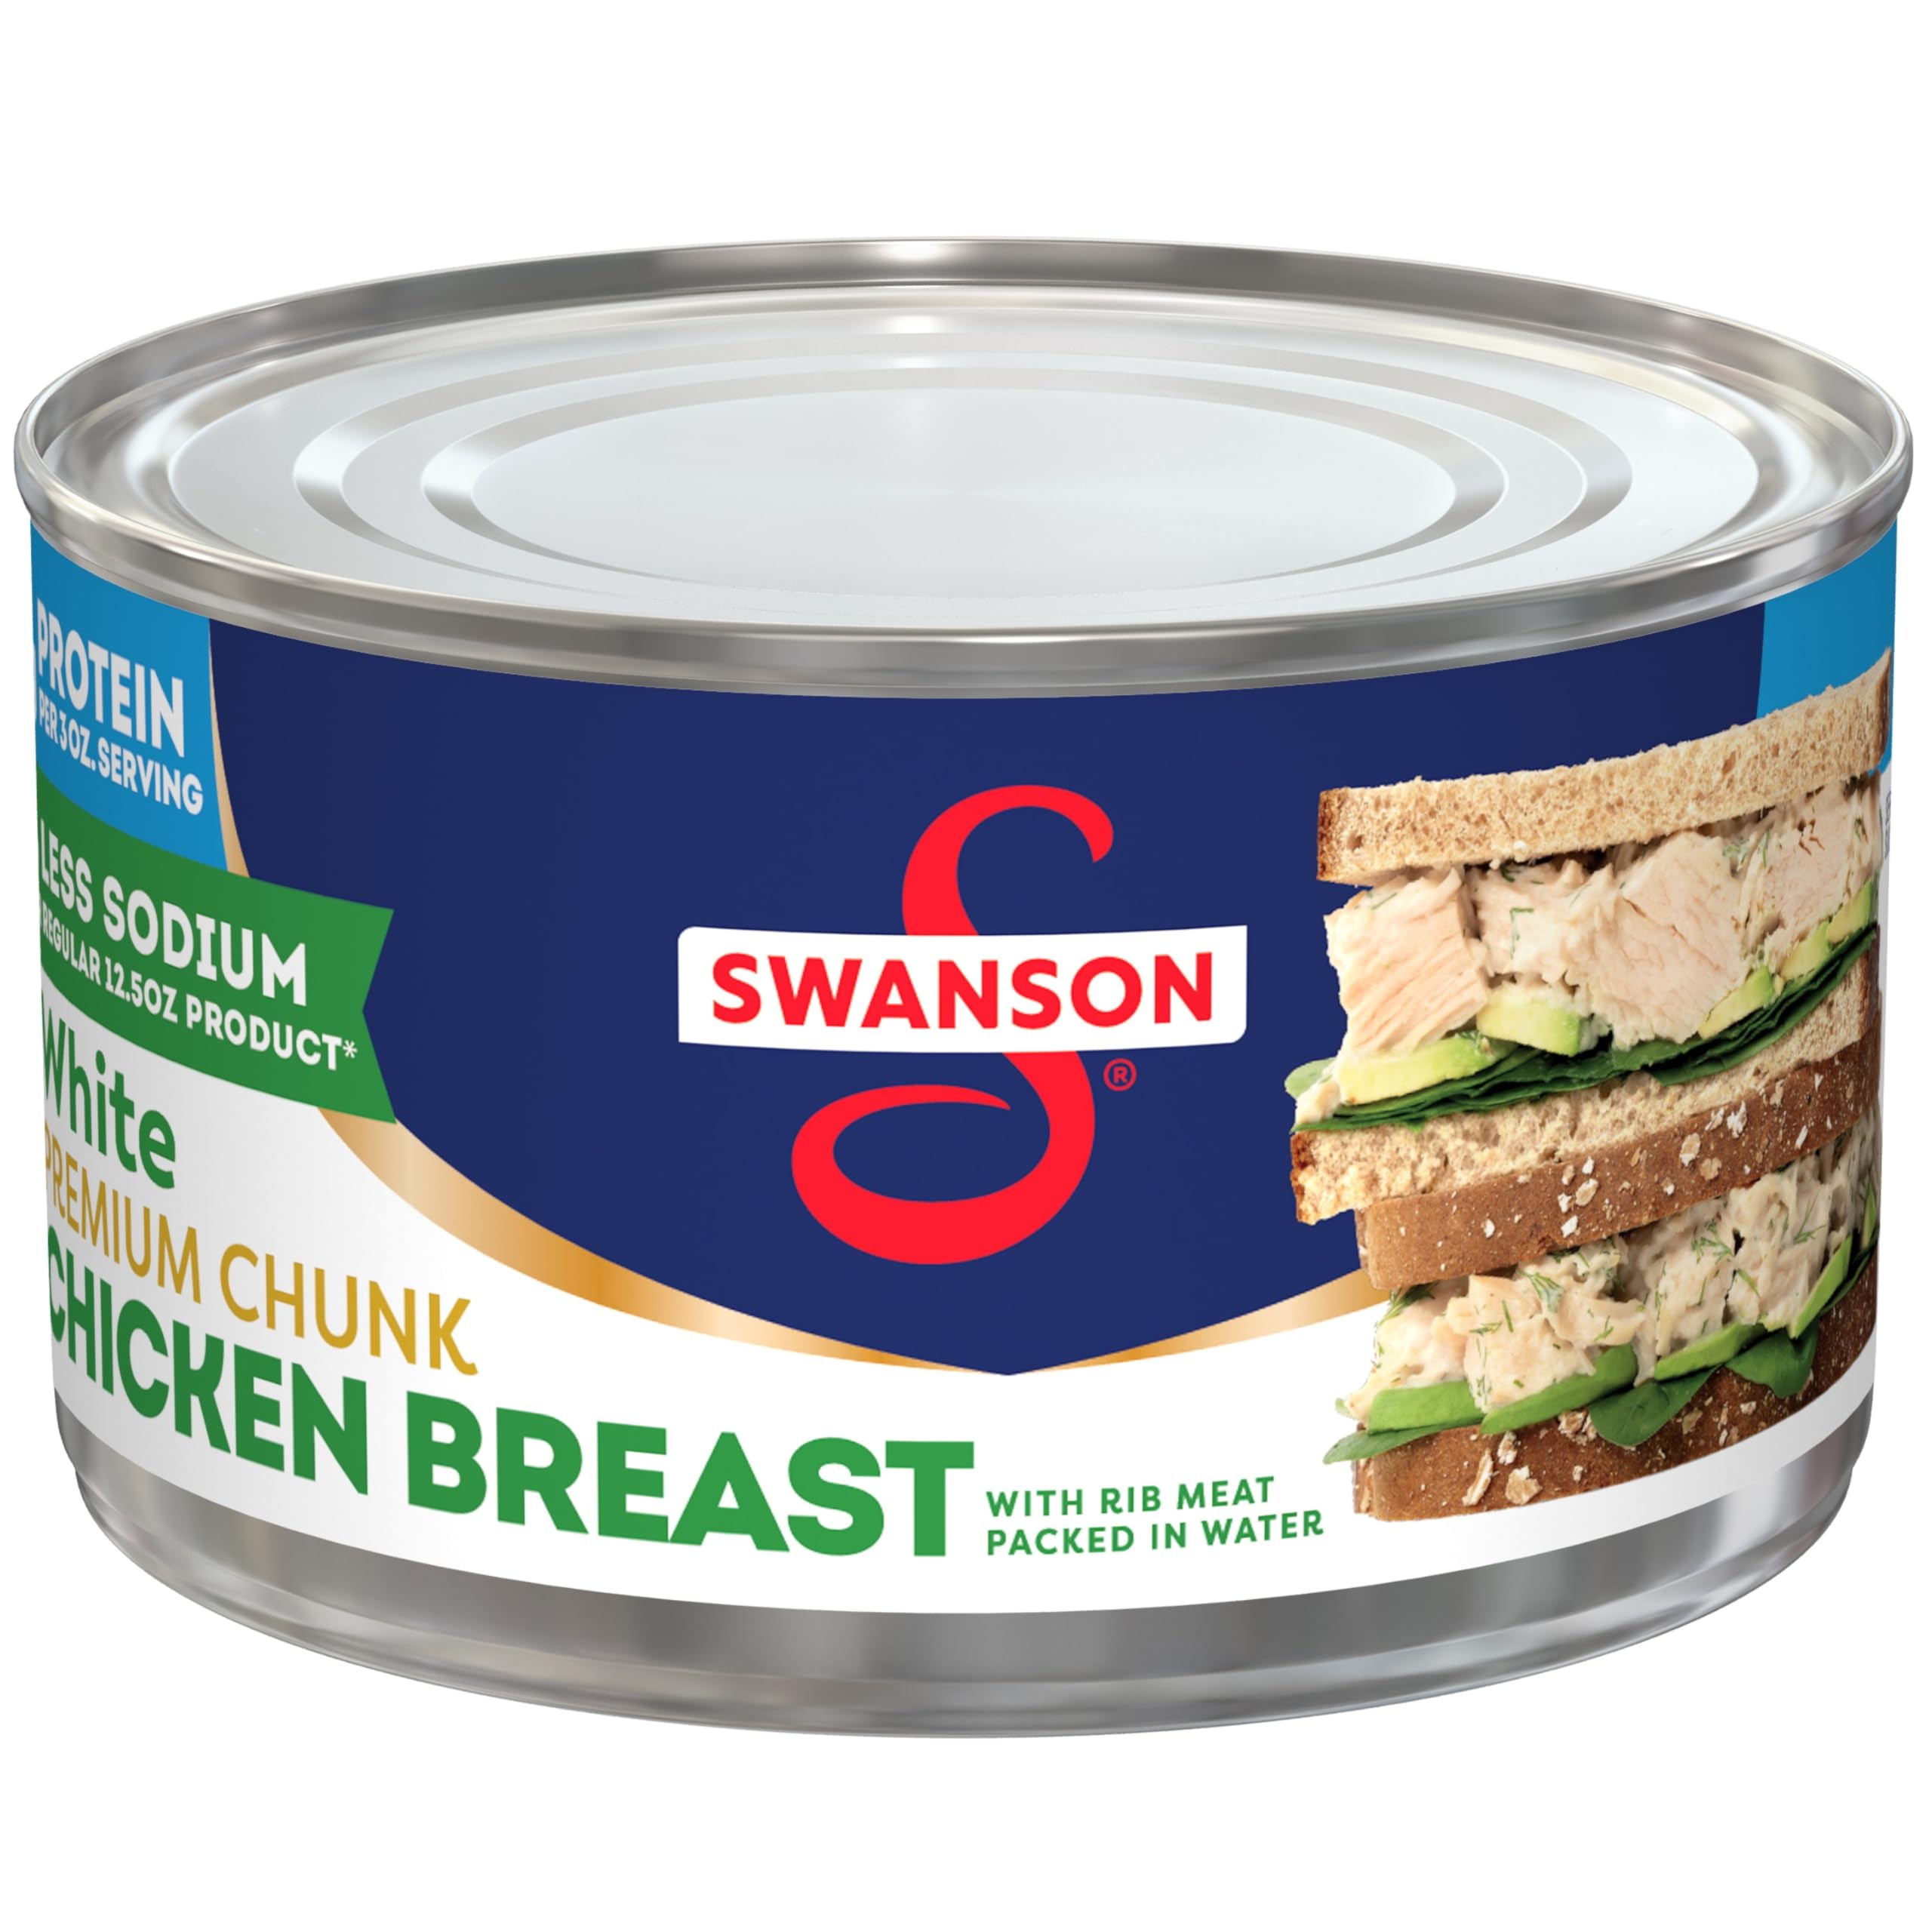
Item Name: Swanson 25% Less Sodium White Premium Chunk Canned Chicken Breast in Water, 12.5 OZ Can
Bullet Point 1: One (1) 12.5 oz can of Swanson 25% Less Sodium White Premium Chunk Canned Chicken Breast in Water
Bullet Point 2: Ready-to-eat, fully cooked chicken chunks
Bullet Point 3: Premium white chicken meat with no antibiotics, added MSG or artificial flavors
Bullet Point 4: 25% less sodium than a 12.5-ounce can of our regular white meat, which contains 340 mg of sodium per serving.
Bullet Point 5: 98% fat free, gluten free and an excellent source of protein, with 15 grams in each 3 oz serving
Bullet Point 6: Eat it on crackers, add it to salads, or use it in any recipe that calls for diced chicken breast, such as buffalo chicken dip or chicken salad
Value: 12.5
Unit: Ounce

Price: 4.99